Astara–Rasht–Qazvin railway

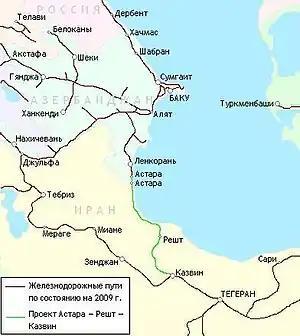
Map of the Astara–Rasht–Qazvin railway

The agreement on the route's construction was signed by three parties (Iran, Azerbaijan and Russia) in 2005. The most challenging section from an engineering point of view was the construction of the railway between Rasht and Qazvin which started in 2009 and took nearly a decade to complete. On 22 November 2018, a test train ran for the first time on that 164-km section of the line whose formal opening ceremony was held on 6 March 2019 with the Iranian President Hassan Rouhani, Azerbaijani Minister of Economy Shahin Mustafayev plus officials from Pakistan and Iraq in attendance. The line was a major engineering achievement including some 53 tunnels with a cumulative length of over 22 km.